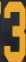
Number: 3